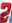
Number: 2